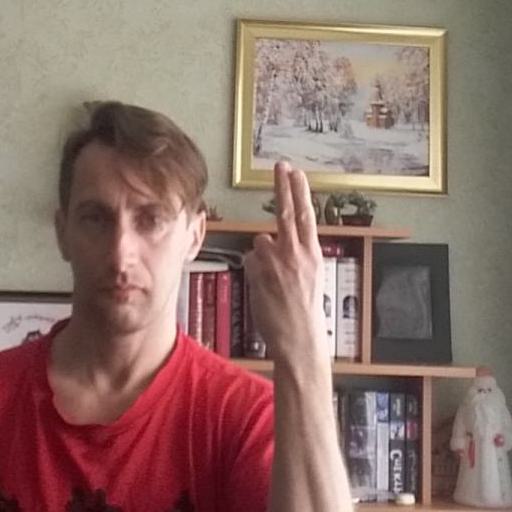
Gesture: two_up_inverted